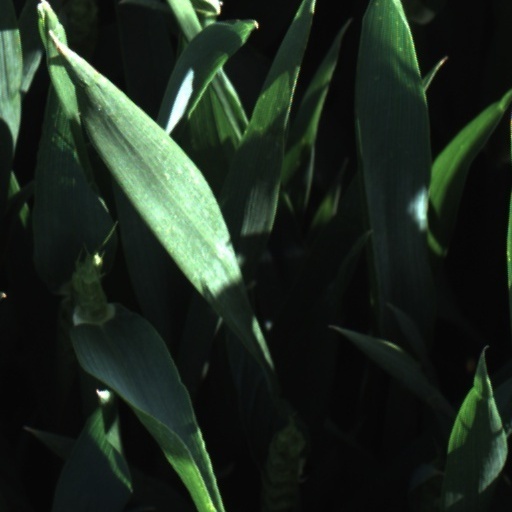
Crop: wheat